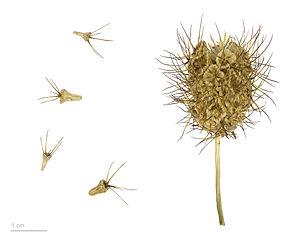
Scabiosa atropurpurea, la Scabieuse pourpre foncé ou Scabieuse des jardins est une plante herbacée de la famille des Dipsacacées selon la classification classique de Cronquist, de la famille des Caprifoliacées selon la classification phylogénétique.